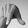
ASL letter: Q